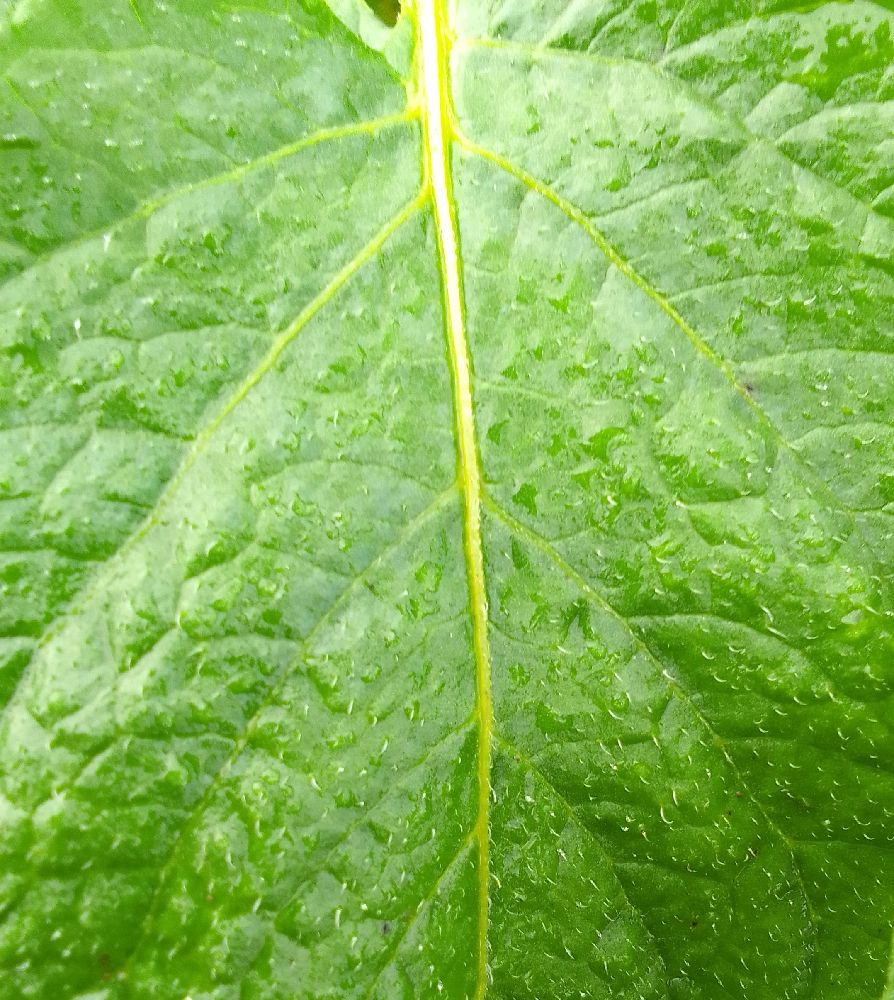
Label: Healthy